Section 93A of the Constitution Act, 1867

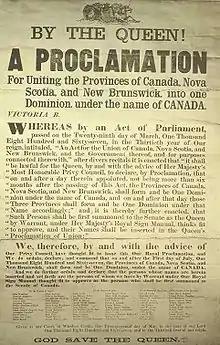
Proclamation bringing the "Constitution Act" into force, July 1, 1867

Section 93A of the "Constitution Act, 1867" is a provision of the Constitution of Canada, extinguishing the right to publicly funded denominational and separate schools in the province of Quebec. It was enacted as a bilateral constitutional amendment in 1997.